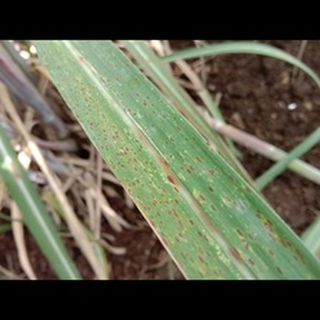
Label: sugarcane_rust